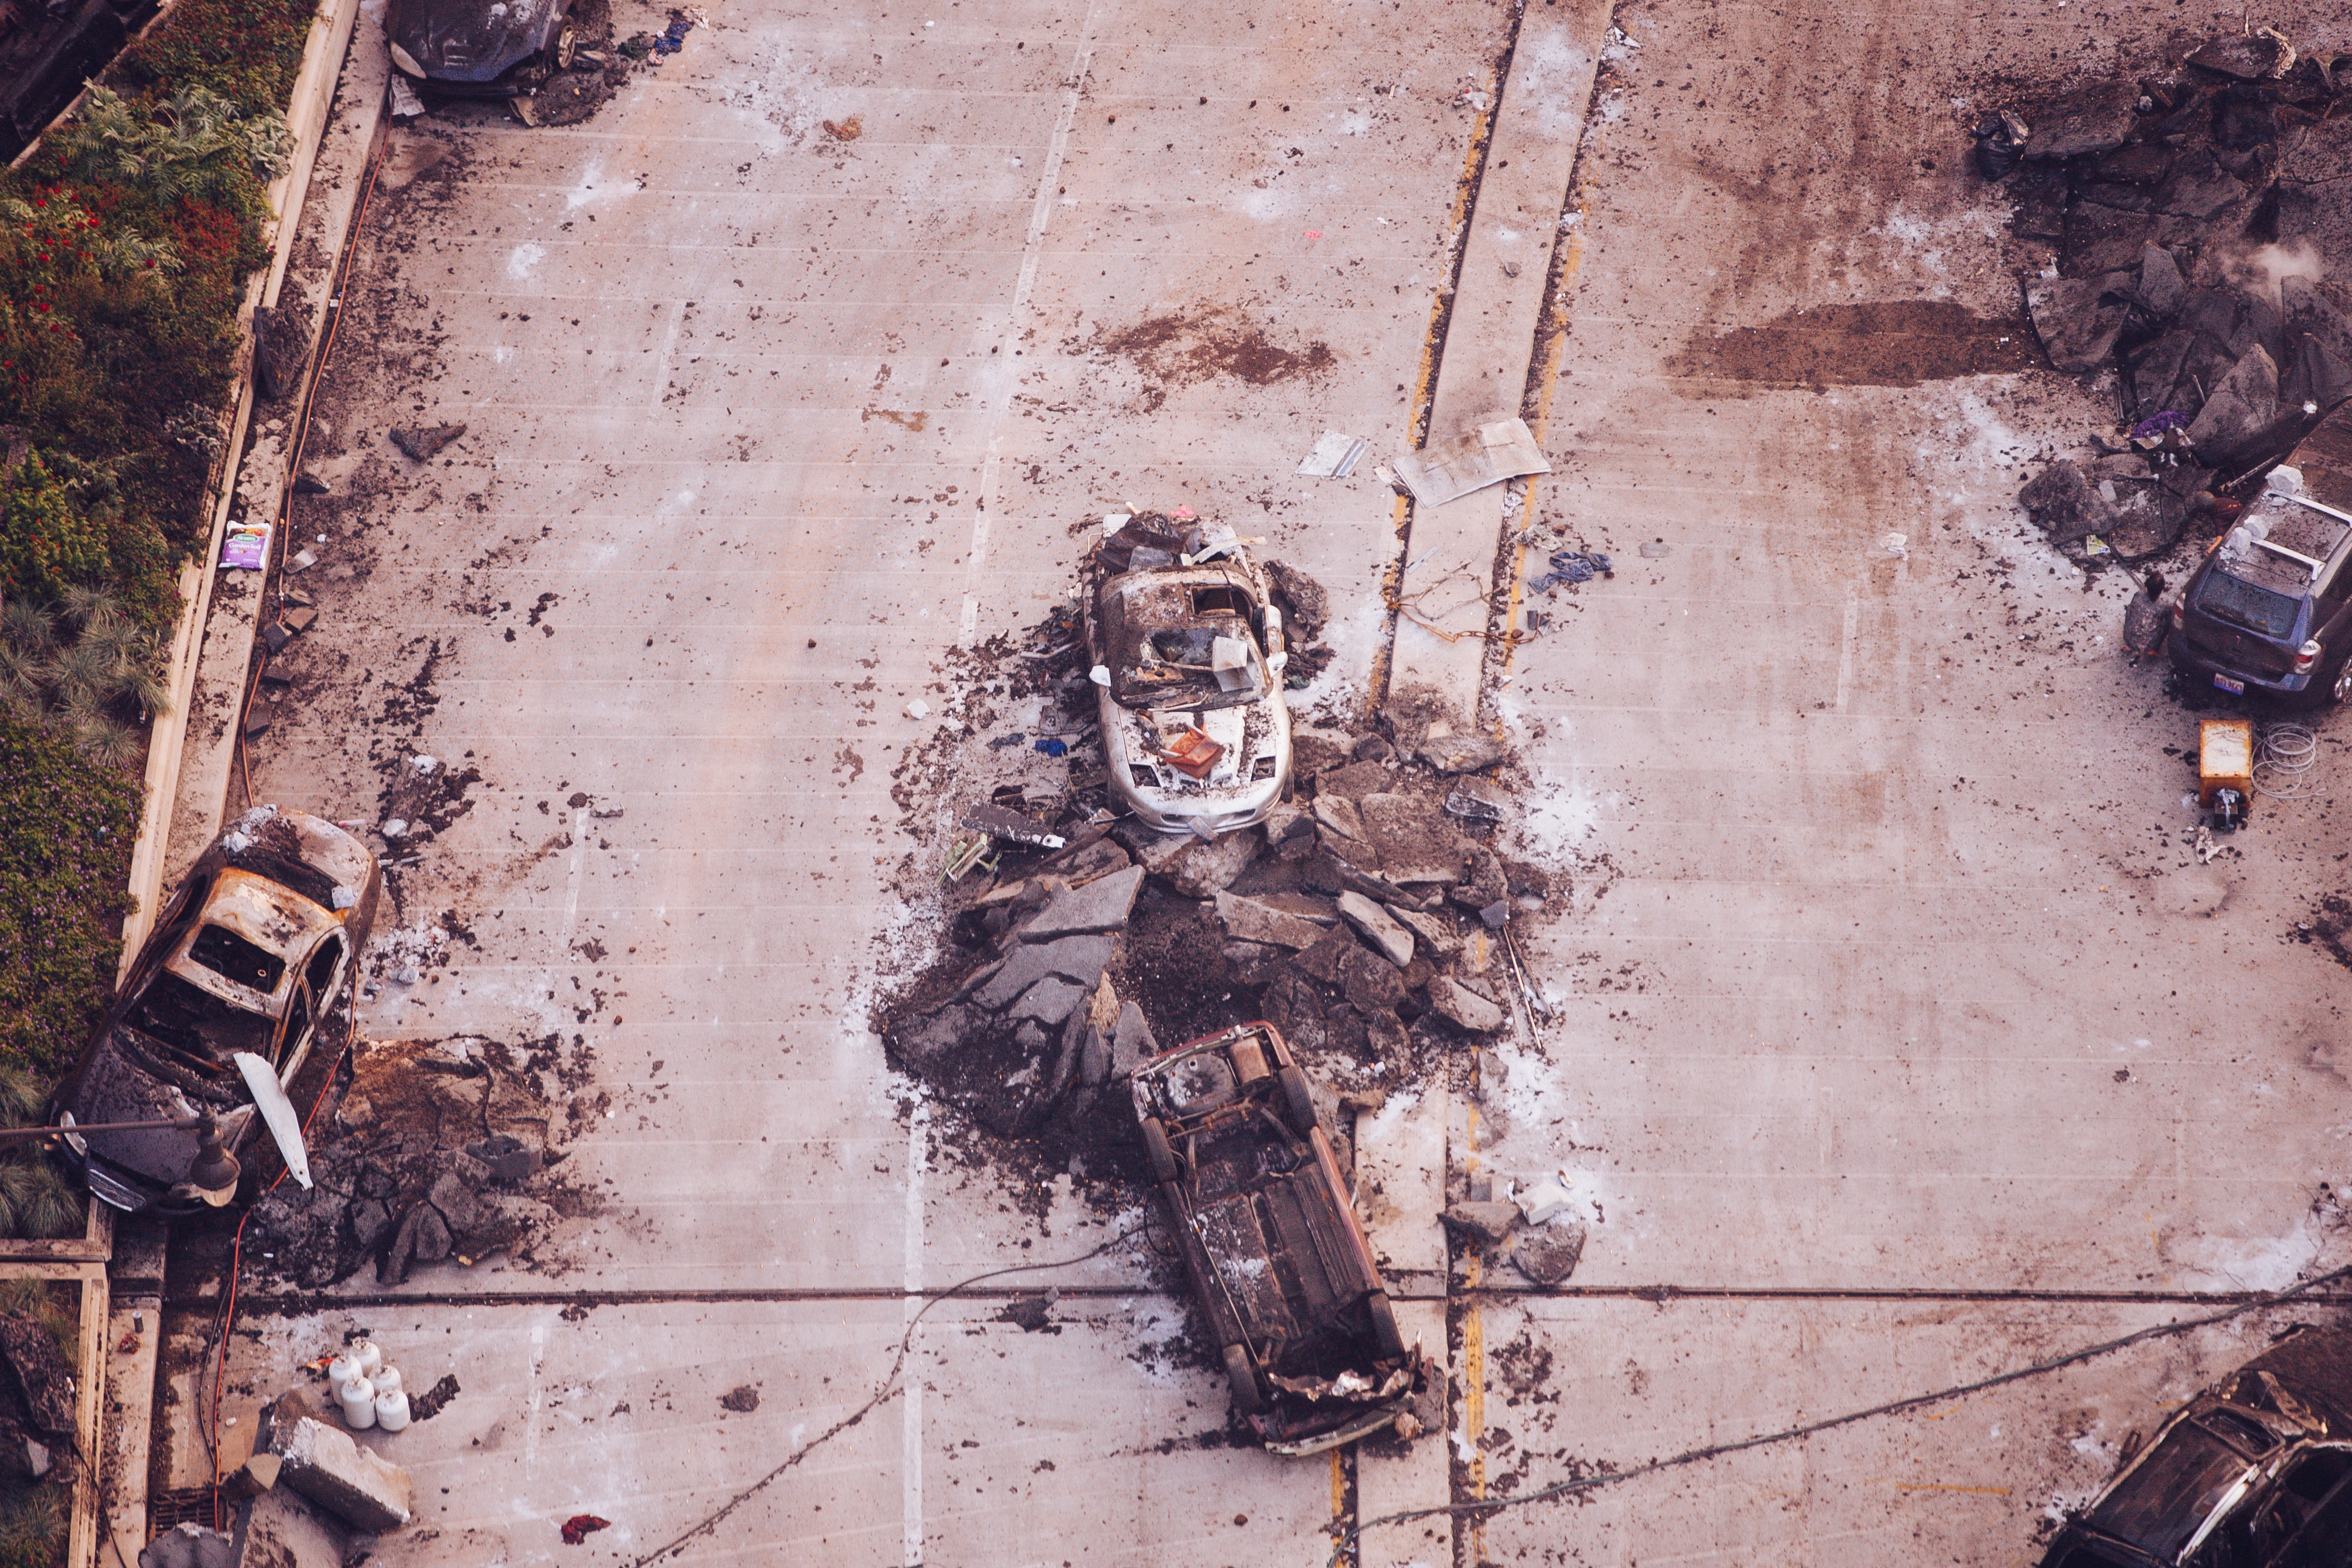
decay, crash, war, art, terrorism, image, accident, destruction, transformers, movie set, wasteland, car crash, armageddon, ancient history, terror attack